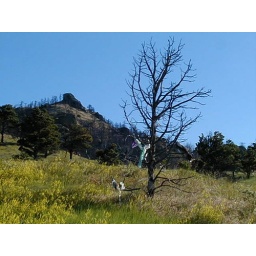
Prayer ties in the trees on the path up the mountain. The big stone up there has a small cave in it.